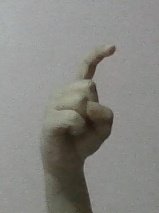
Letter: ra